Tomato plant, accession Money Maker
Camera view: bottom (45 deg); turntable rotation: 270 degrees
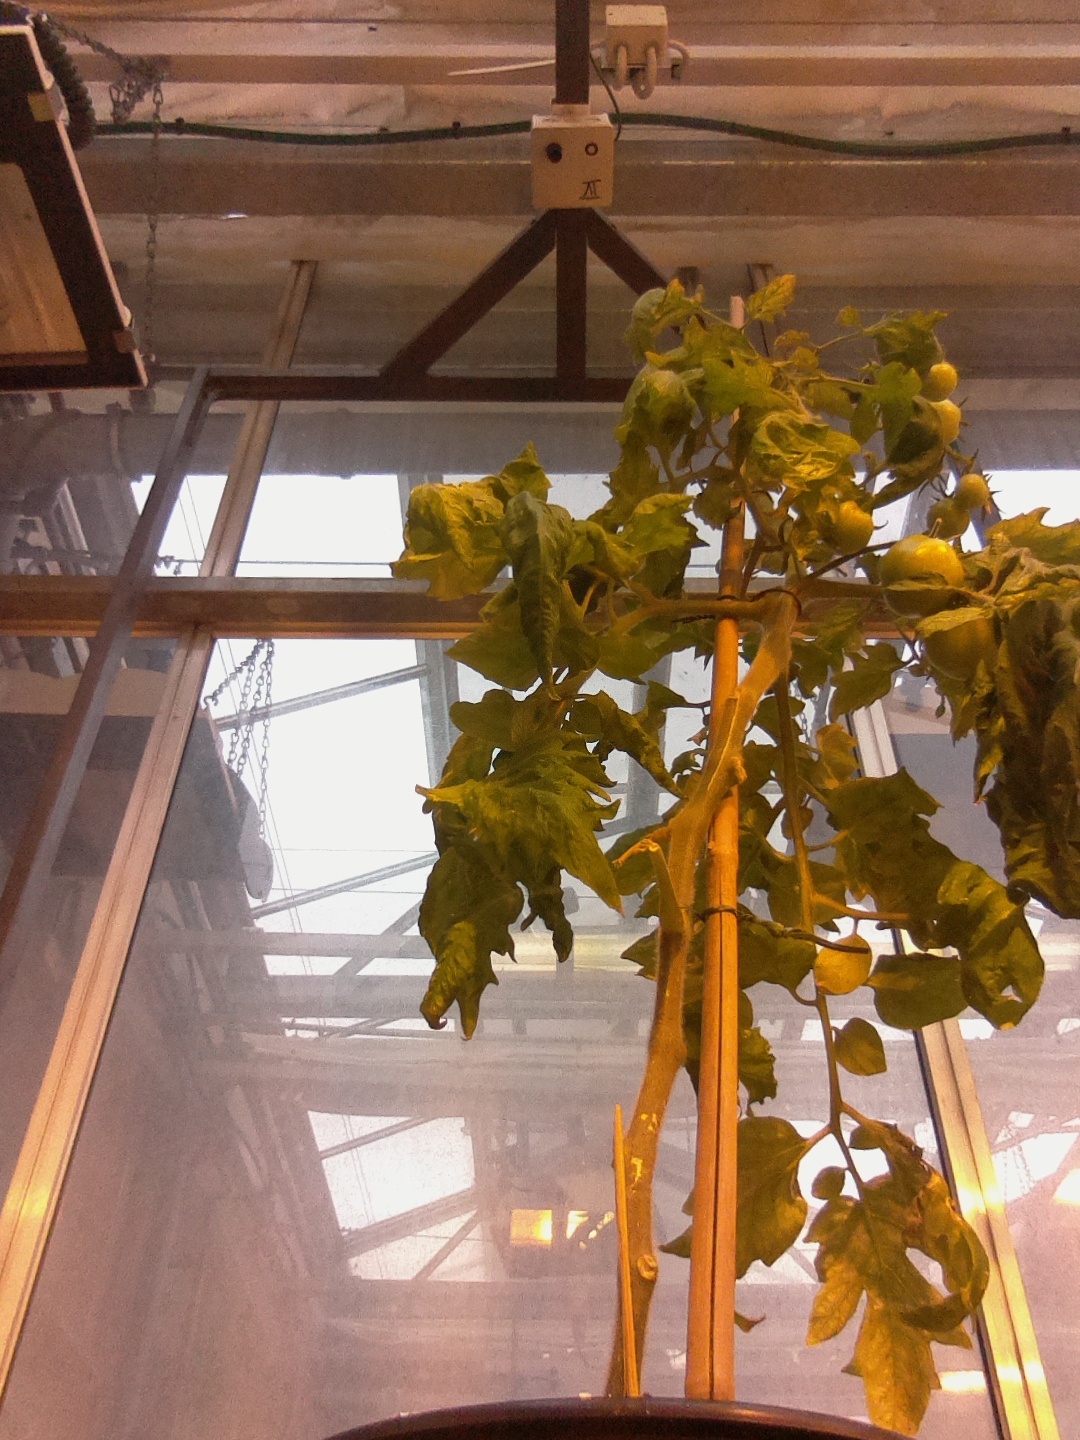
BBCH growth stage 78: 80% -90% of final fruit size